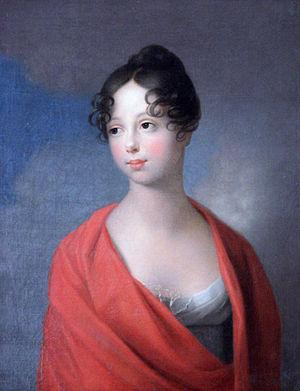
La liste des grandes-duchesses et des princesses de Russie regroupe les descendantes en ligne agnatique des empereurs de Russie ainsi que les épouses de leurs descendants mâles.